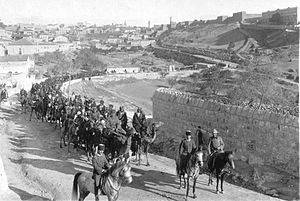
Dødvandet i Sydlige Palæstina / Situationen efter slagene om Gaza / Tyske og osmanniske styrker
Osmannisk arabiske kamelkorps
Dødvandet i sydlige Palæstina var en seks måneders periode hvor det britiske egyptiske ekspeditionskorps og den osmanniske hær stod overfor hinanden under 1. Verdenskrig uden at det kom til større slag. De to fjendtlige styrker stod overfor hinanden langs en front, som strakte sig fra Gaza til Beersheba under Sinai og Palæstina-felttoget, hvor ingen af siderne kunne tvinge den anden side til at trække sig tilbage. Dødvandet varede fra efter det britiske nederlag i det andet slag om Gaza i april 1917 til det egyptiske ekspeditionskorps indledte sin offensiv med slaget om Beersheba den 31. oktober 1917.